El Cid

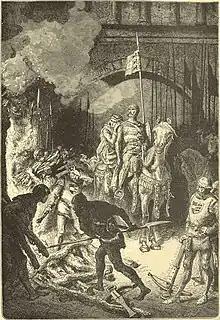
El Cid ordering the execution of Almoravid allies after his conquest of Valencia in 1094

Terrified after his crushing defeat, Alfonso recalled El Cid, rewarding him lavishly with lands and lordships, such as the fortress of Gormaz. In the year 1087 Alfonso sent him to negotiate with the emboldened Taifa kingdoms.